Sharon Carter

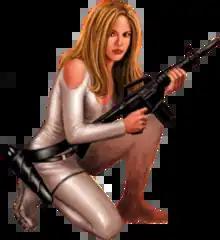
Artwork from "Captain America" #29 (August 2007). Art by Steve Epting.

Sharon Carter (also known as Agent 13) is a character appearing in American comic books published by Marvel Comics. Created by Stan Lee, Jack Kirby, and Dick Ayers, the character first appeared in "Tales of Suspense" #75 (March 1966). Sharon Carter is a secret agent and an ex-field agent of S.H.I.E.L.D. under Nick Fury. She is the main love interest of the superhero Captain America / Steve Rogers. Sharon Carter was originally the younger sister of Peggy Carter. She was later retconned as Peggy's grand-niece because of the unaging nature of comic book characters.